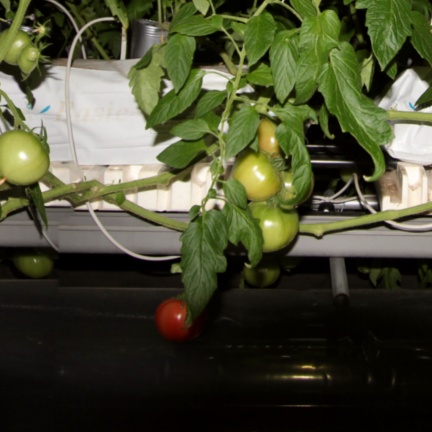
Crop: tomato